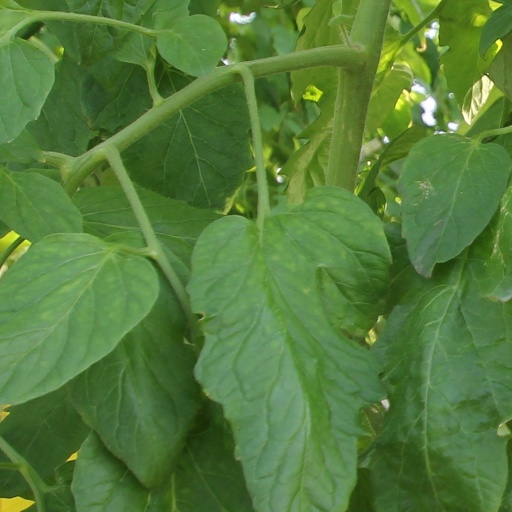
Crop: tomato